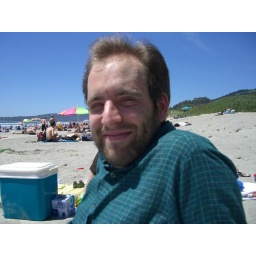
If you put sunscreen on your face, don't put your face in the sand. If you do, you will get sand all over your face.